Char Dham

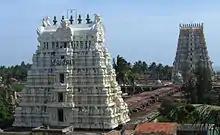
Rameswaram Temple, Rameswaram

Rameswaram is located in the state of Tamil Nadu, in the southern part of the Indian peninsula. According to legend, this is the place where Rama, along with his brother Lakshmana and devotee Hanuman, built a bridge (Rama Setu) to reach Lanka to rescue his wife Sita, who had been abducted by Lanka's ruler Ravana. The Ramanathaswamy Temple, dedicated to Shiva, occupies a significant area of Rameswaram. The temple is believed to have been consecrated by Rama. The site is important to Hindus as a pilgrimage to Varanasi is considered incomplete without a pilgrimage to Rameswaram. The presiding deity is in the form of a Linga with the name Sri Ramanatha Swamy; it also is one of the twelve Jyotirlingas.